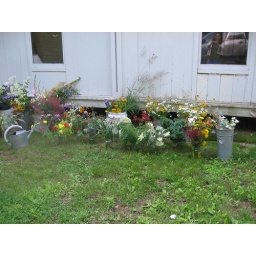
lots and lots of flowers around my house before the wedding